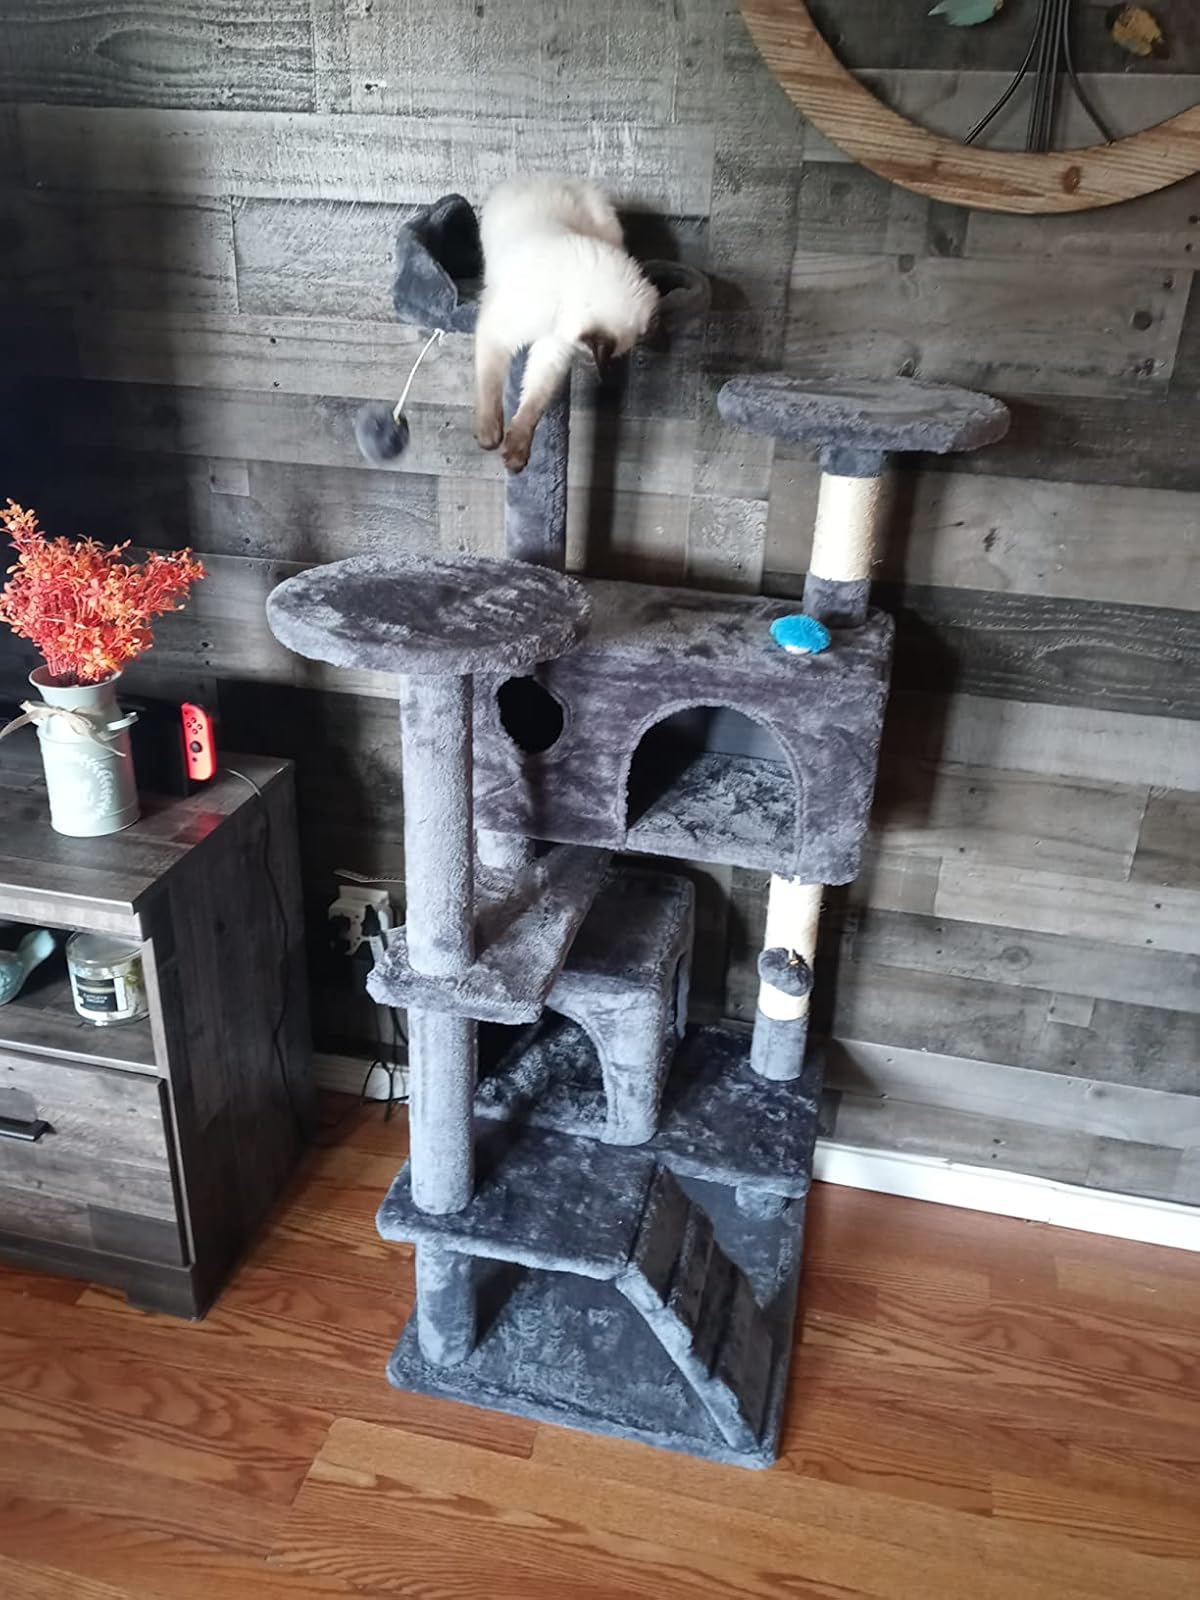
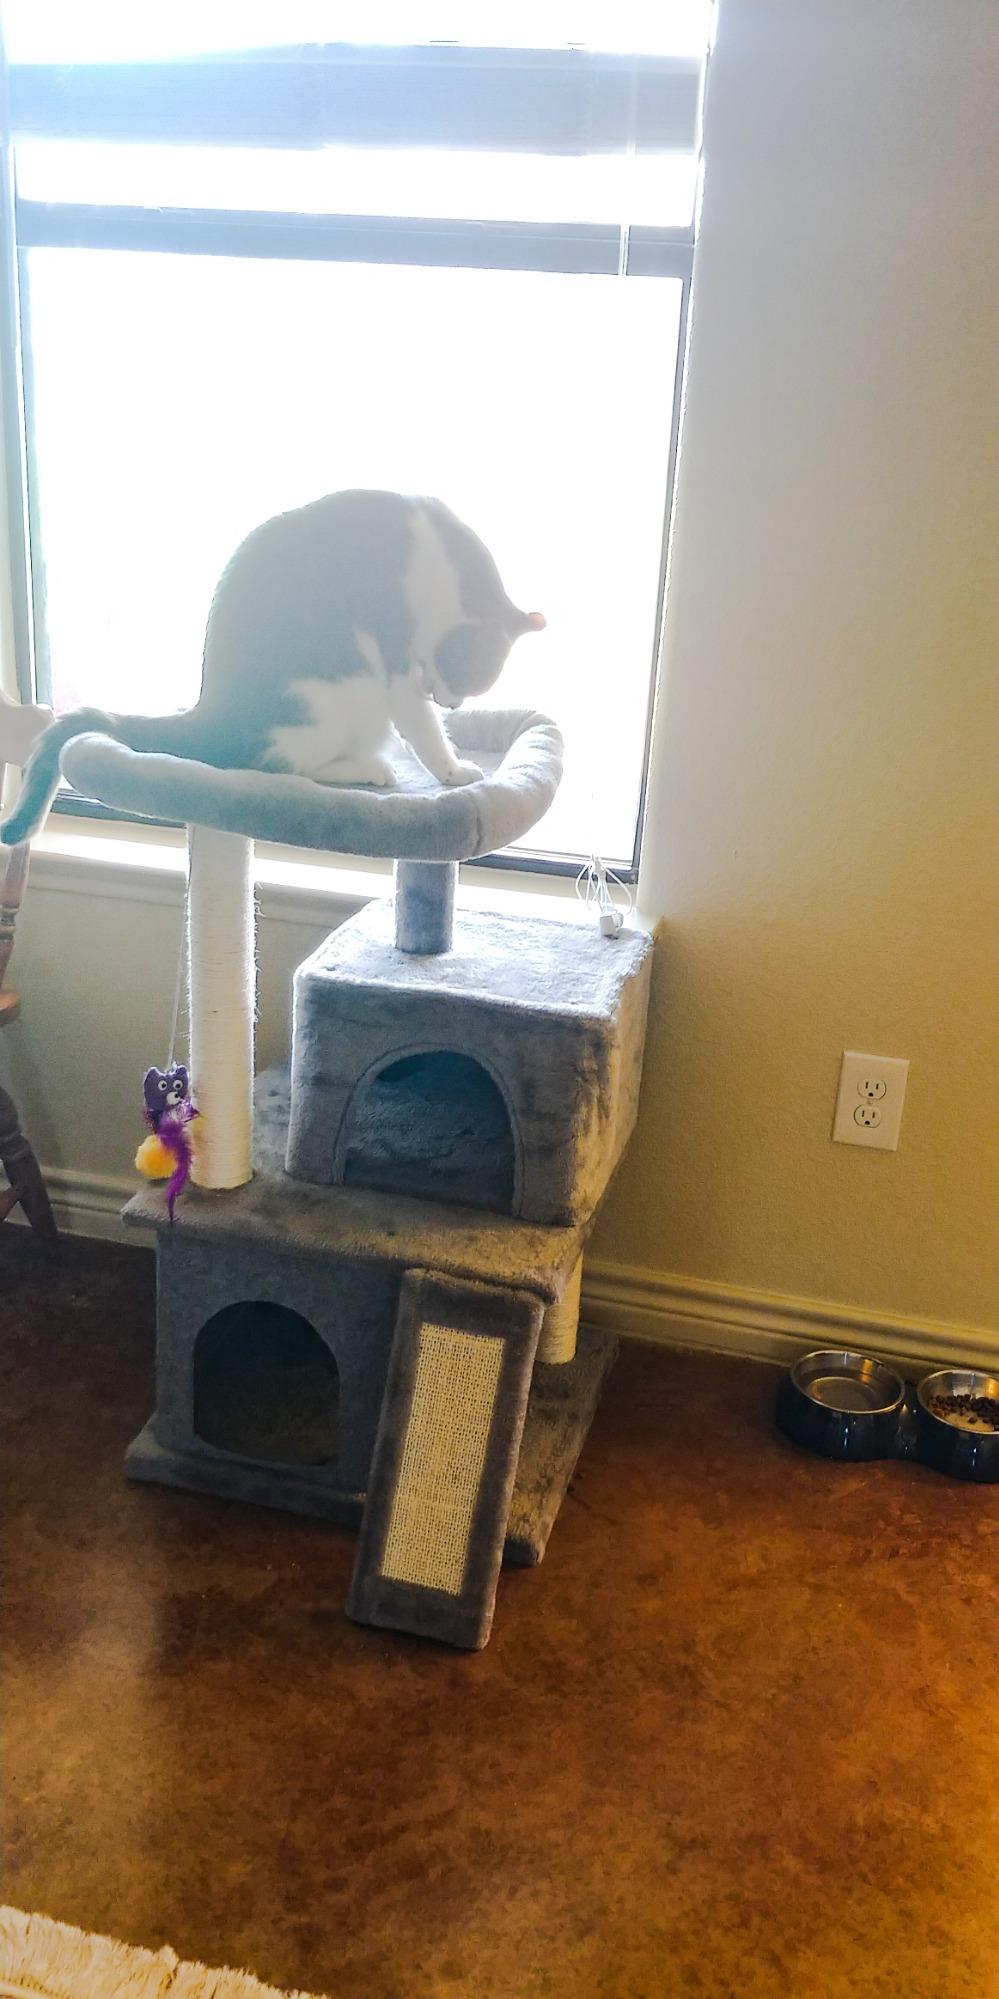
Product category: items_cat tree
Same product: no